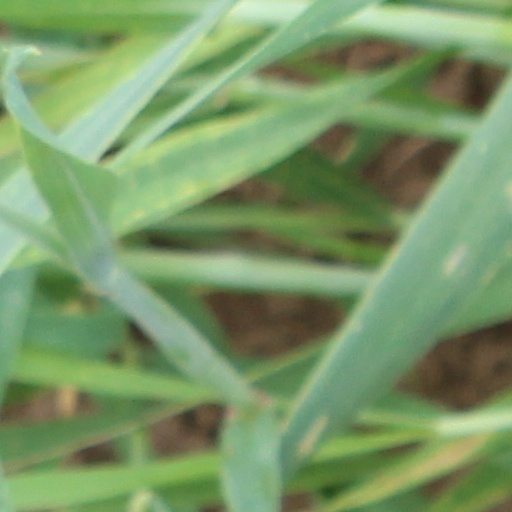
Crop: wheat